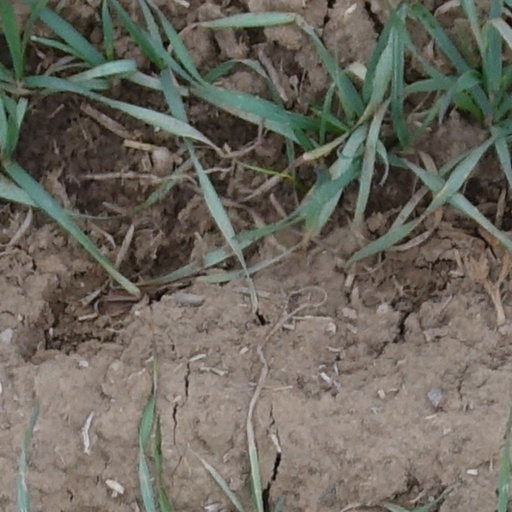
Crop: wheat